Rhea Seddon

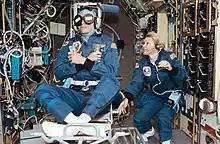
Seddon spins the Spacelab Life Sciences rotating chair as Martin Fettman serves as a test subject on the STS-58 mission.

SLS-2 involved animal testing, with mice being dissected in space. At this time NASA management began to feel pressure from animal rights groups, and NASA Administrator Dan Goldin asked for a report on the animal experiments. Seddon and payload specialist Martin J. Fettman prepared a report on how the research could be conducted without killing animals, which amounted to removing body parts without killing them. Seddon and Fettman felt that this was unethical. NASA management ordered the Director of Flight Crew Operations, David Leestma, to modify the experiments to harvest organs without killing the test animals. Leestma ignored this and took no action, so the mission was flown as originally planned.